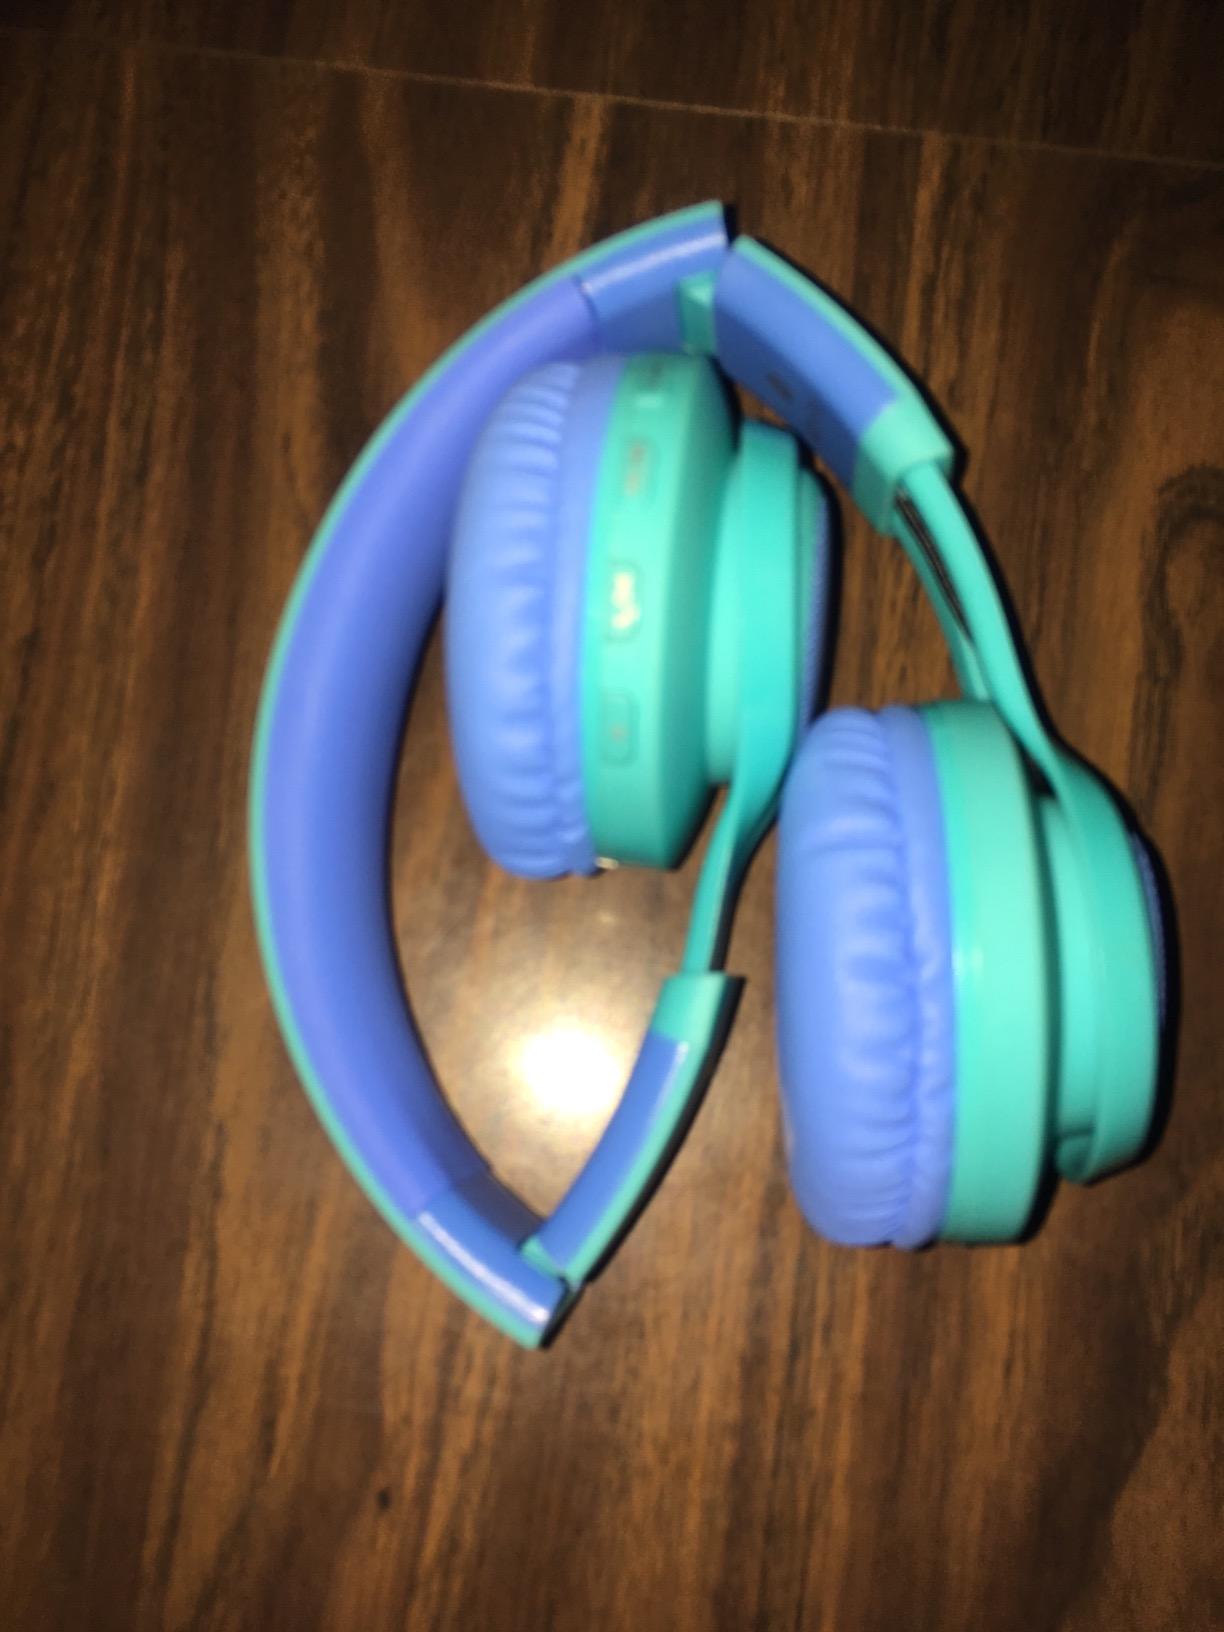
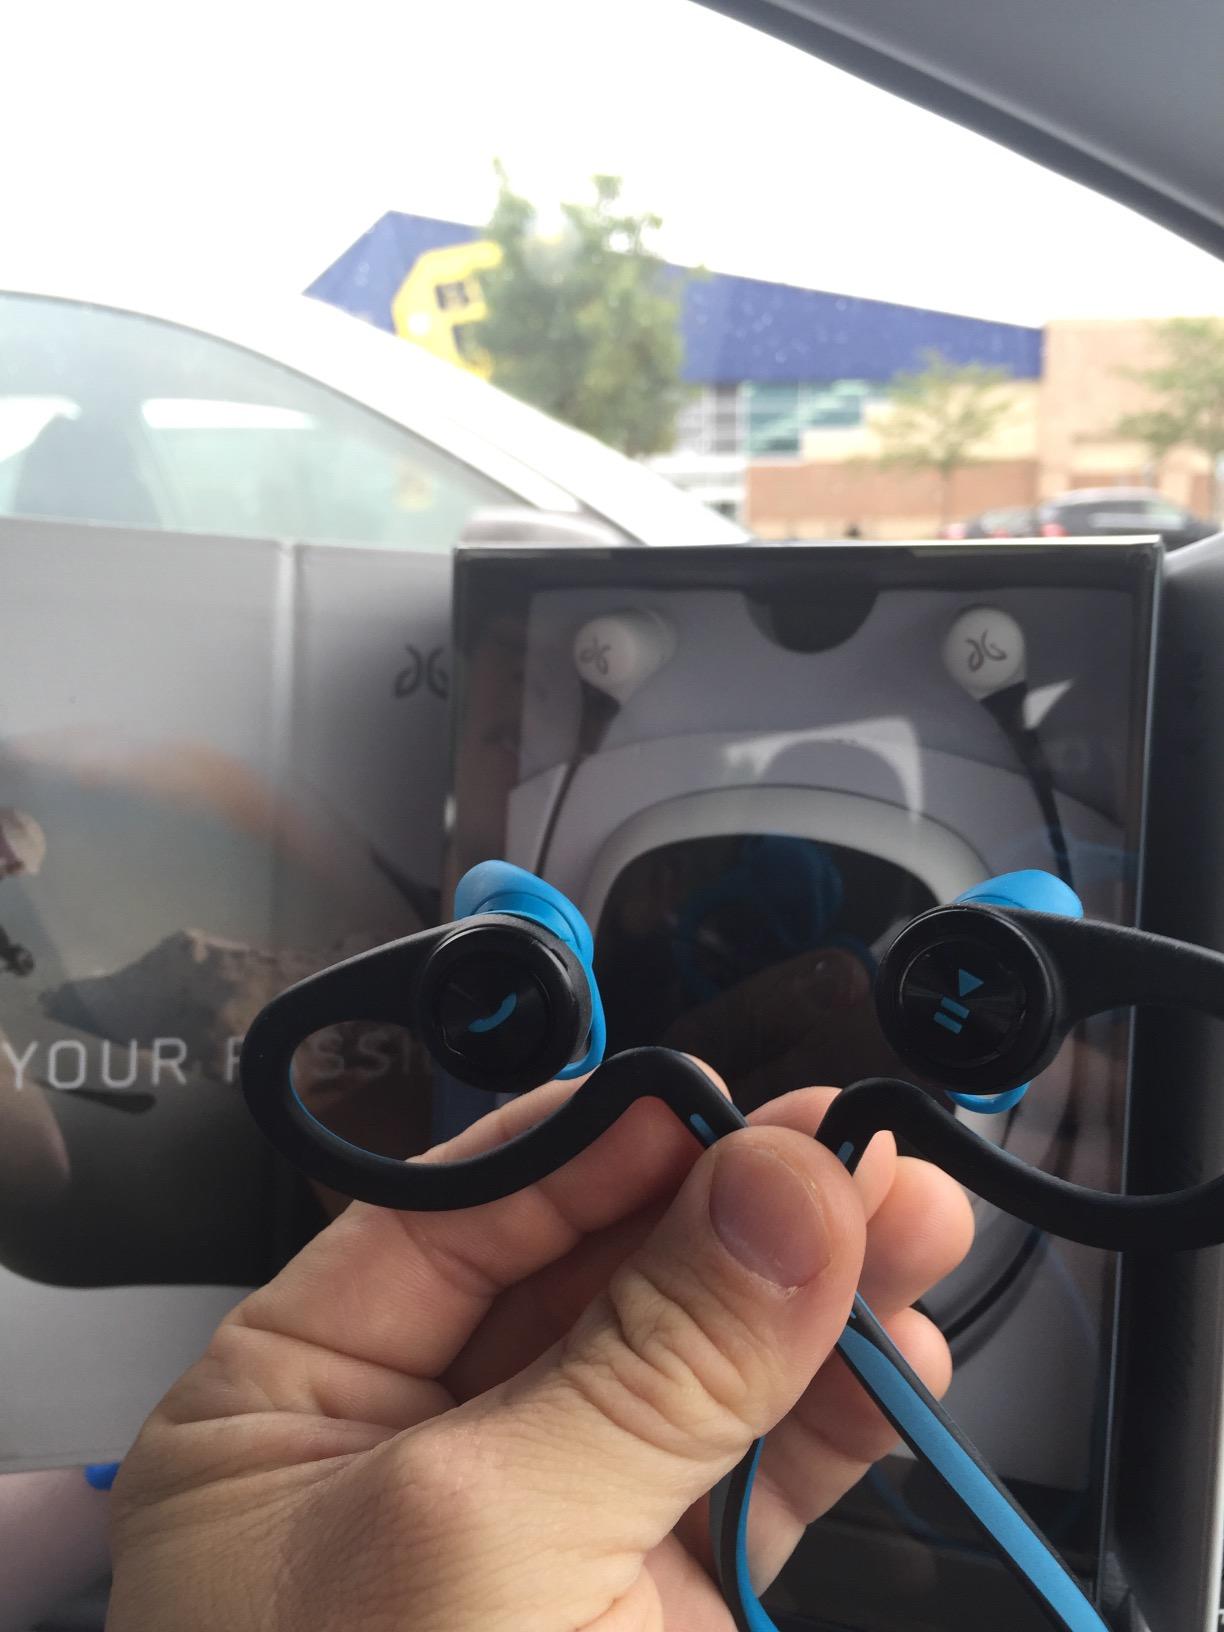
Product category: headphones
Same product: no